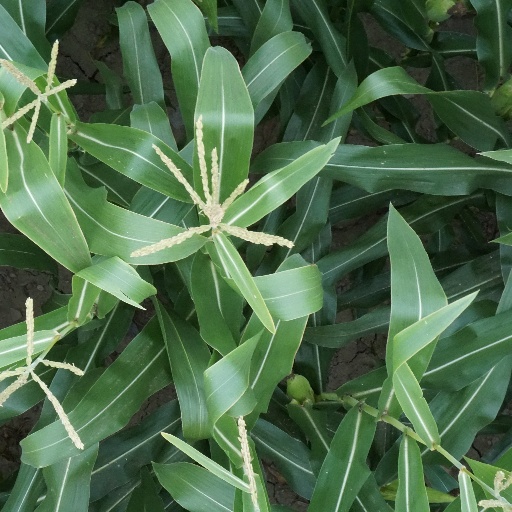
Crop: maize; corn